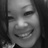
Emotion: happy